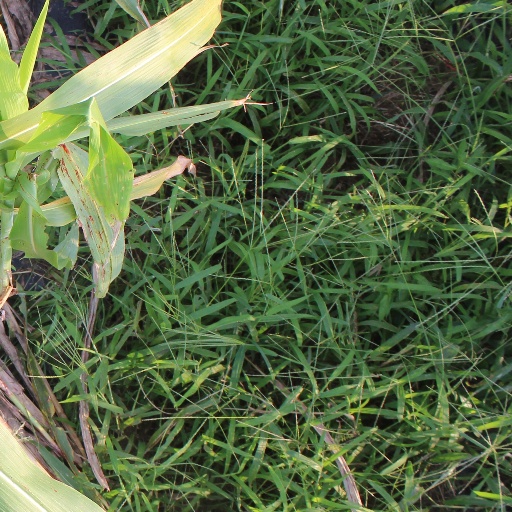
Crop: sorghum